Appomattox campaign

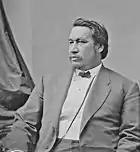
Colonel Ely S. Parker

Davies began to return to Jetersville after burning many of Confederate wagons including headquarters wagons, capturing horses, mules and some artillery pieces, and taking 630 prisoners, at Paineville or Paine's Cross Roads. Major General Fitzhugh Lee with the Confederate cavalry divisions of Major General Thomas L. Rosser and Colonel Thomas T. Munford assaulted the Union cavalry on their return, starting a running fight from north of Amelia Springs to within of Jetersville.